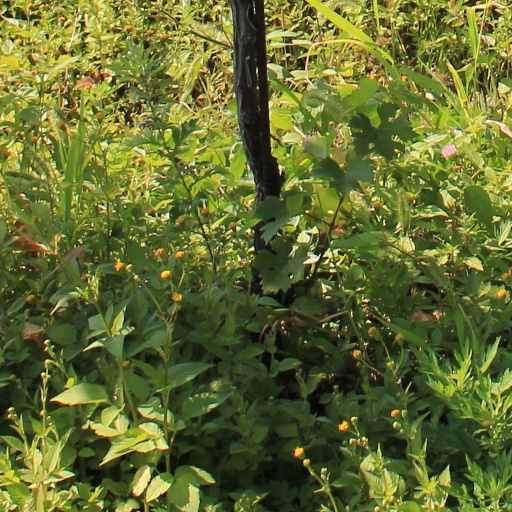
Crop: grape